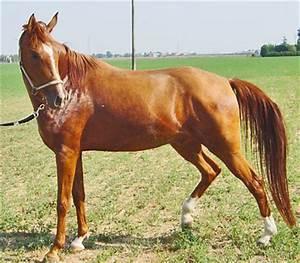
horse